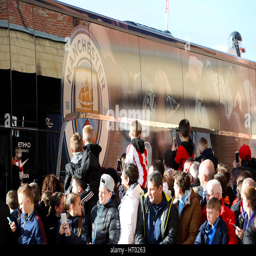
the bus arrives for the match